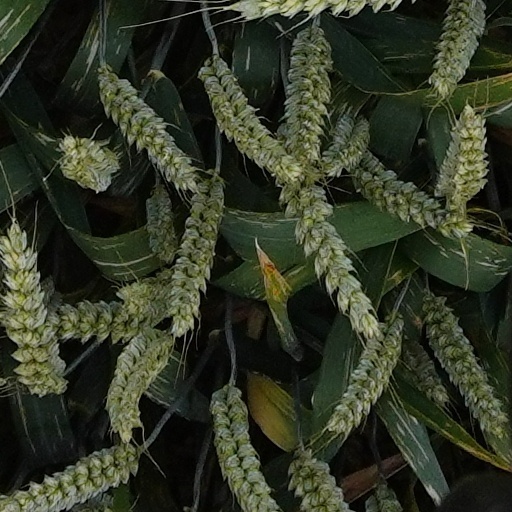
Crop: wheat